SS Westernland

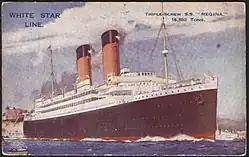
"Regina" in White Star Line livery

From December 1918 "Regina" sailed between Liverpool and Boston repatriating US troops and carrying emigrants. In August 1920 "Regina" arrived at Harland & Wolff's Belfast yard for completion as an ocean liner. Her upper promenade deck, second funnel and second mast were added and berths for 2,300 passengers: 600 cabin-class and 1,700 third class. Her holds also had of refrigerated space for perishable cargo.